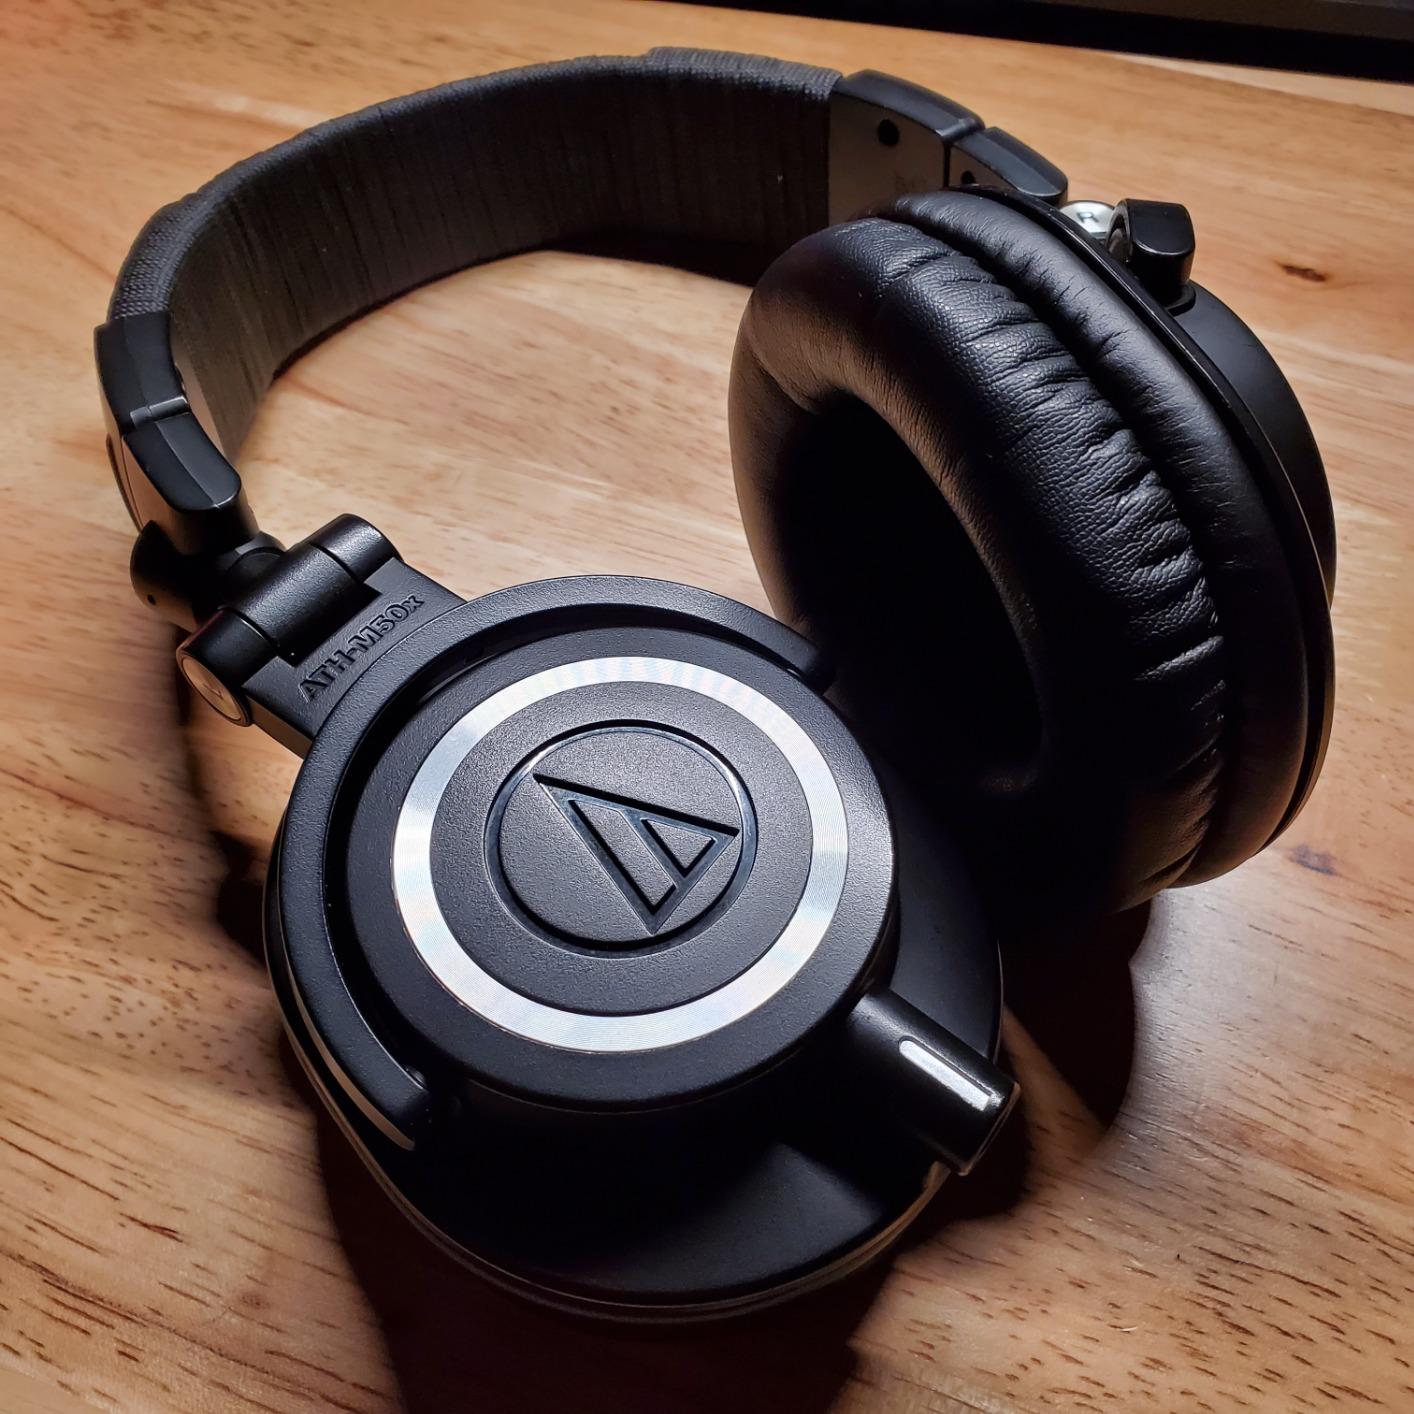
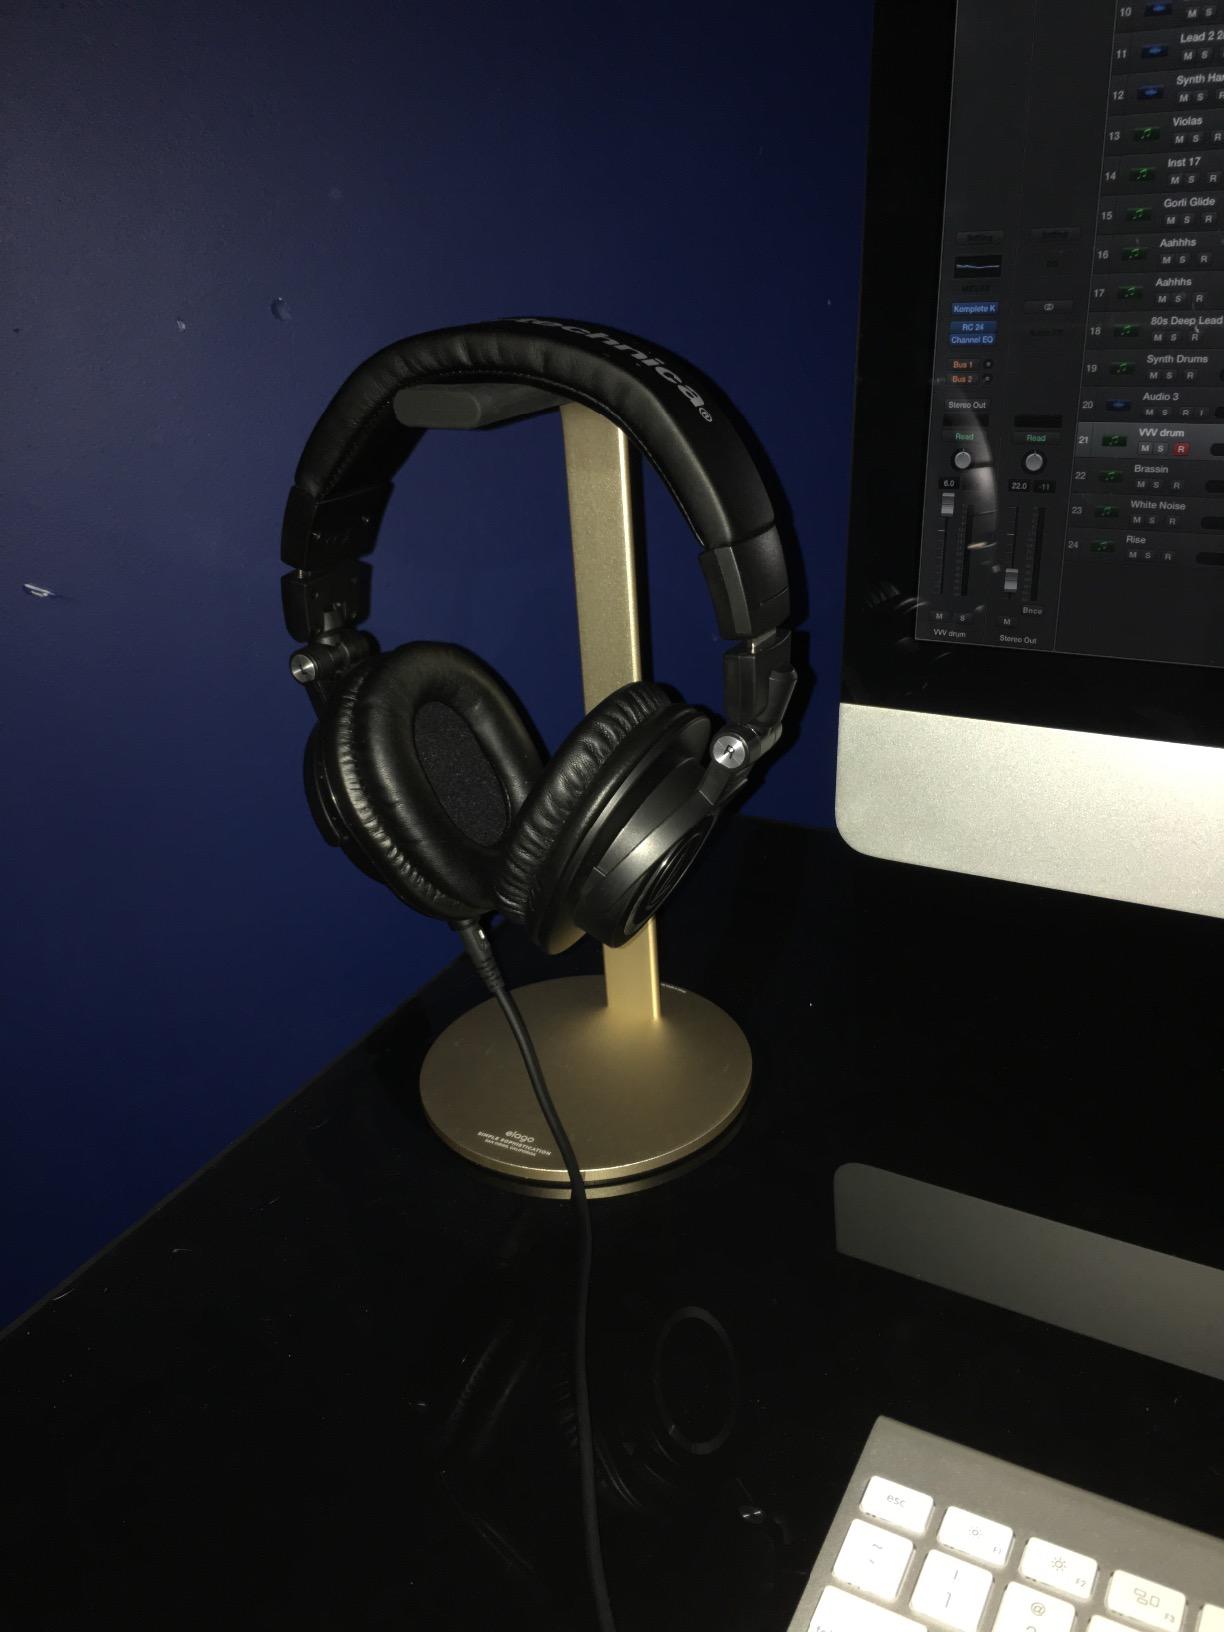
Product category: headphones
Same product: no